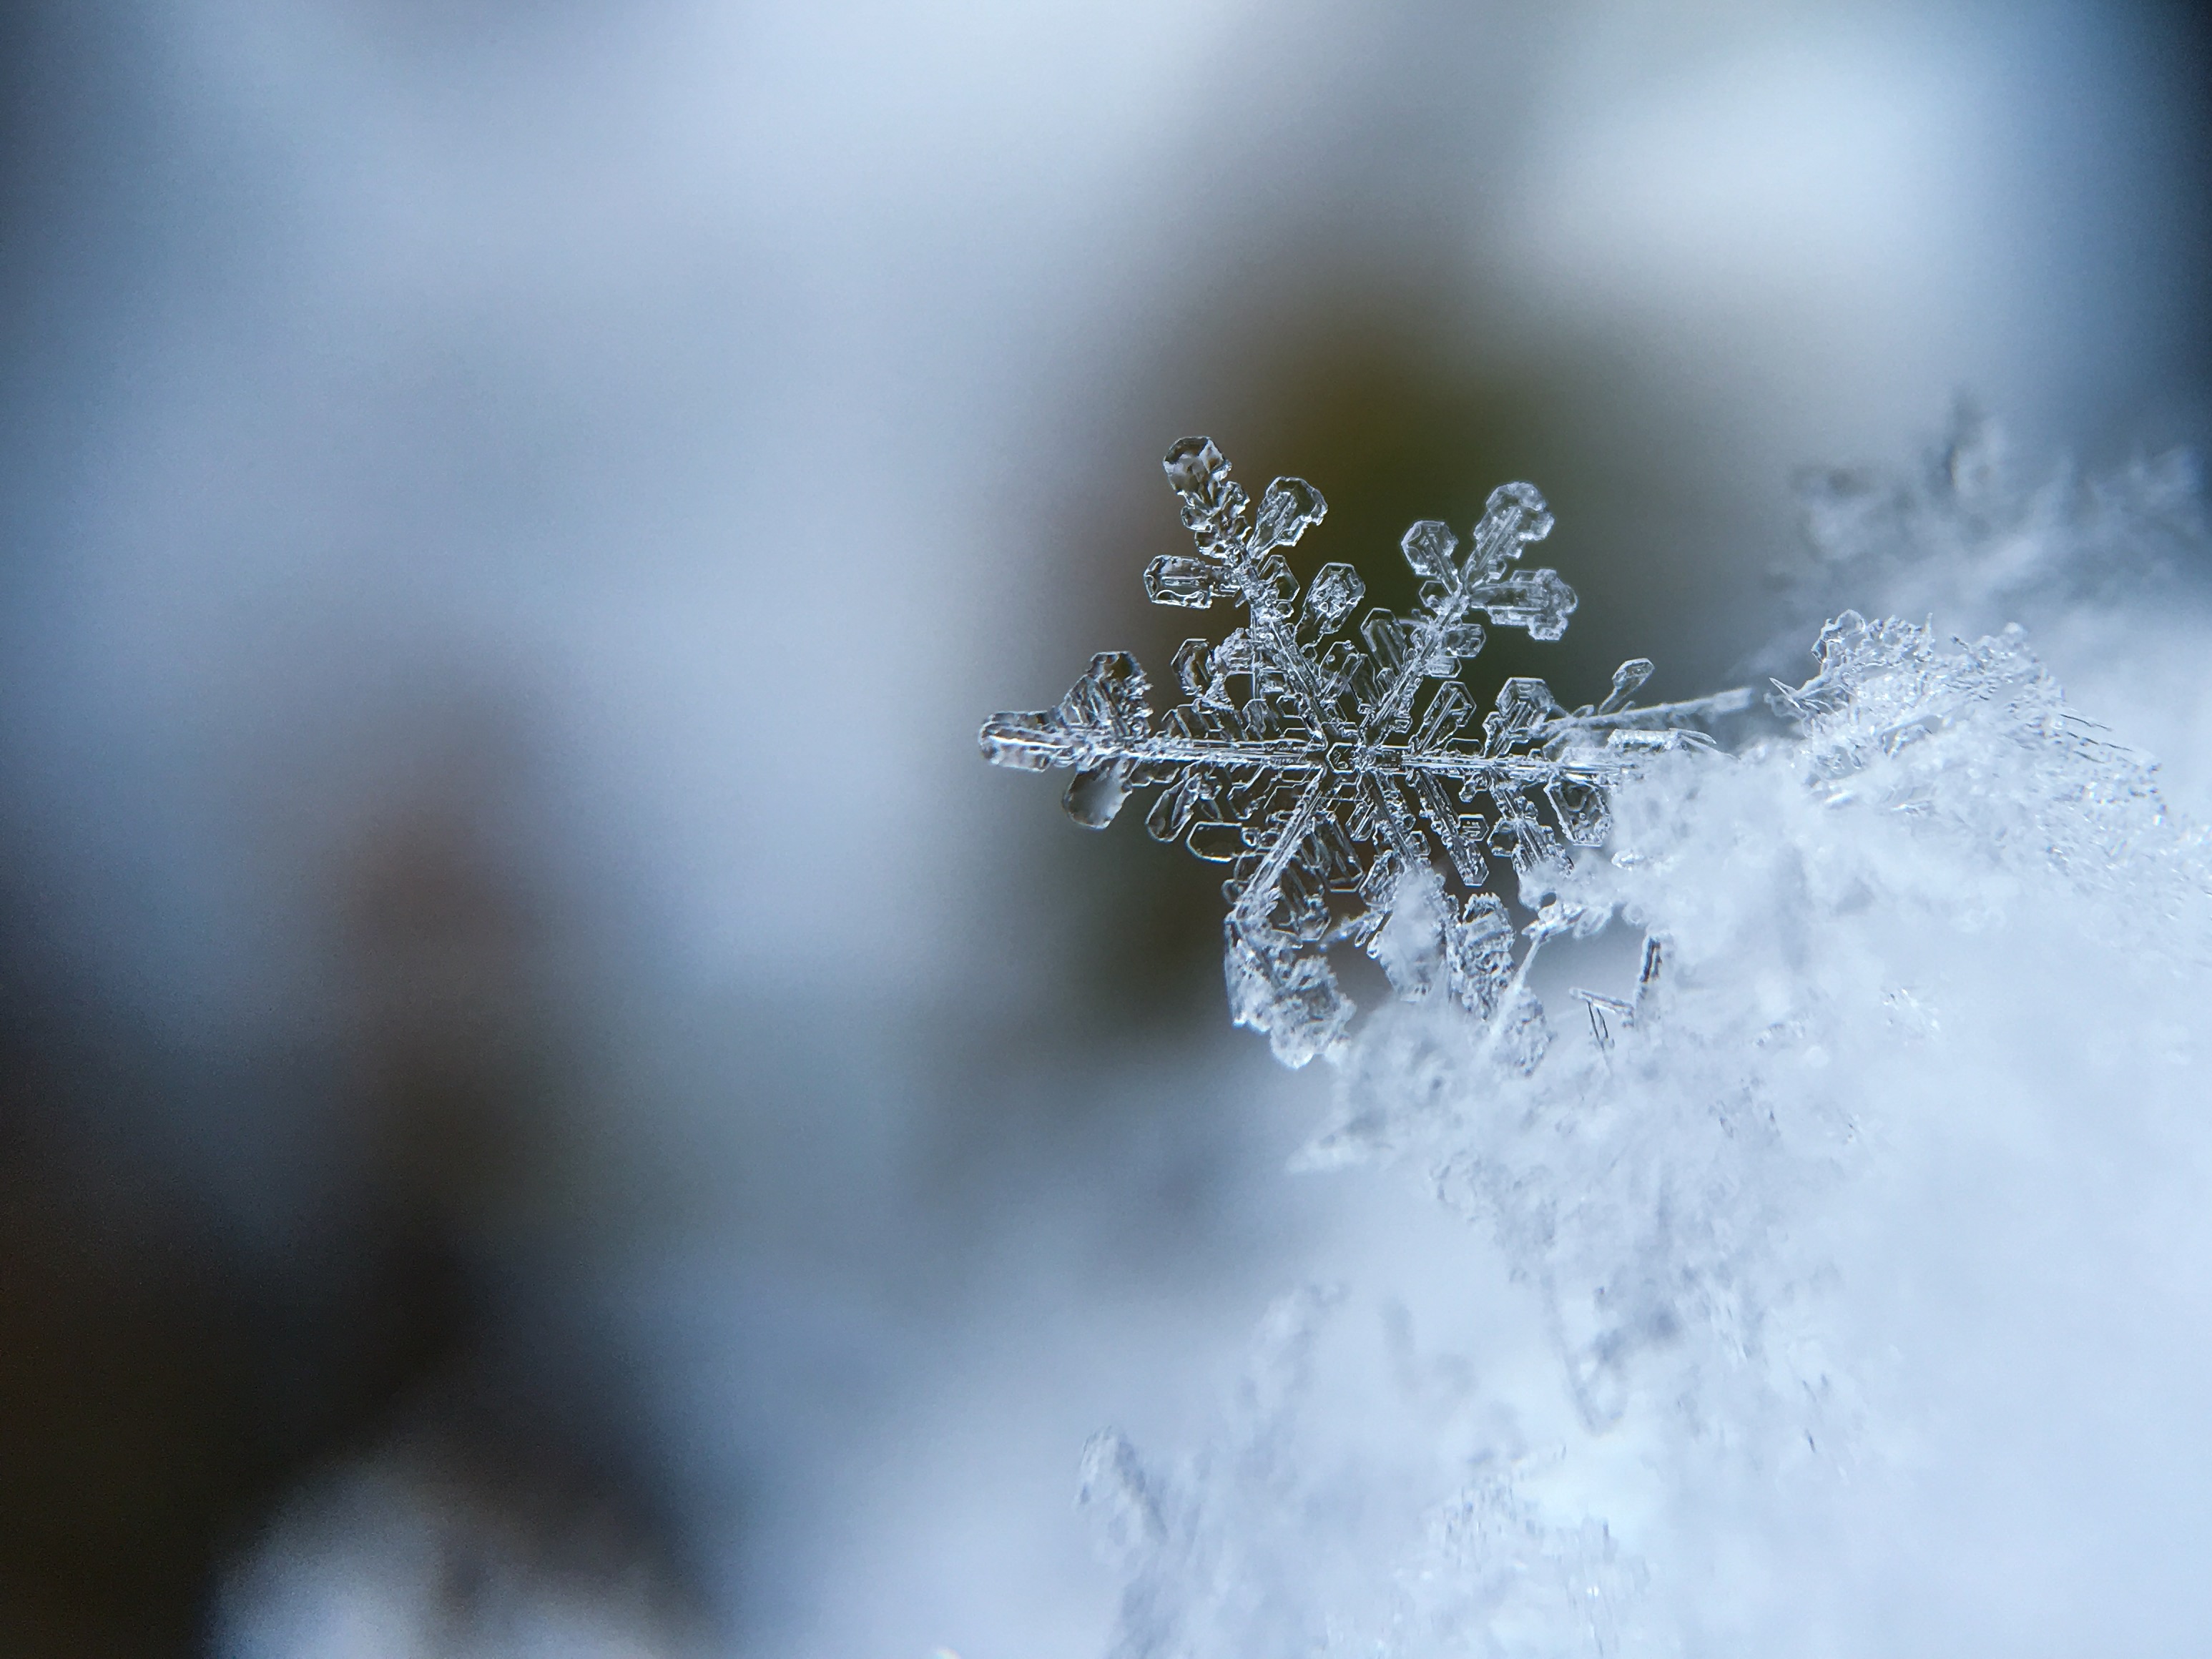
tree, nature, branch, snow, cold, winter, blur, sunlight, leaf, flower, frost, ice, macro, weather, frozen, season, close up, snowflakes, freezing, macro photography